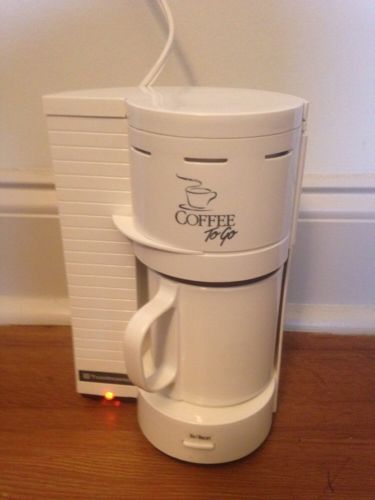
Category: coffee maker